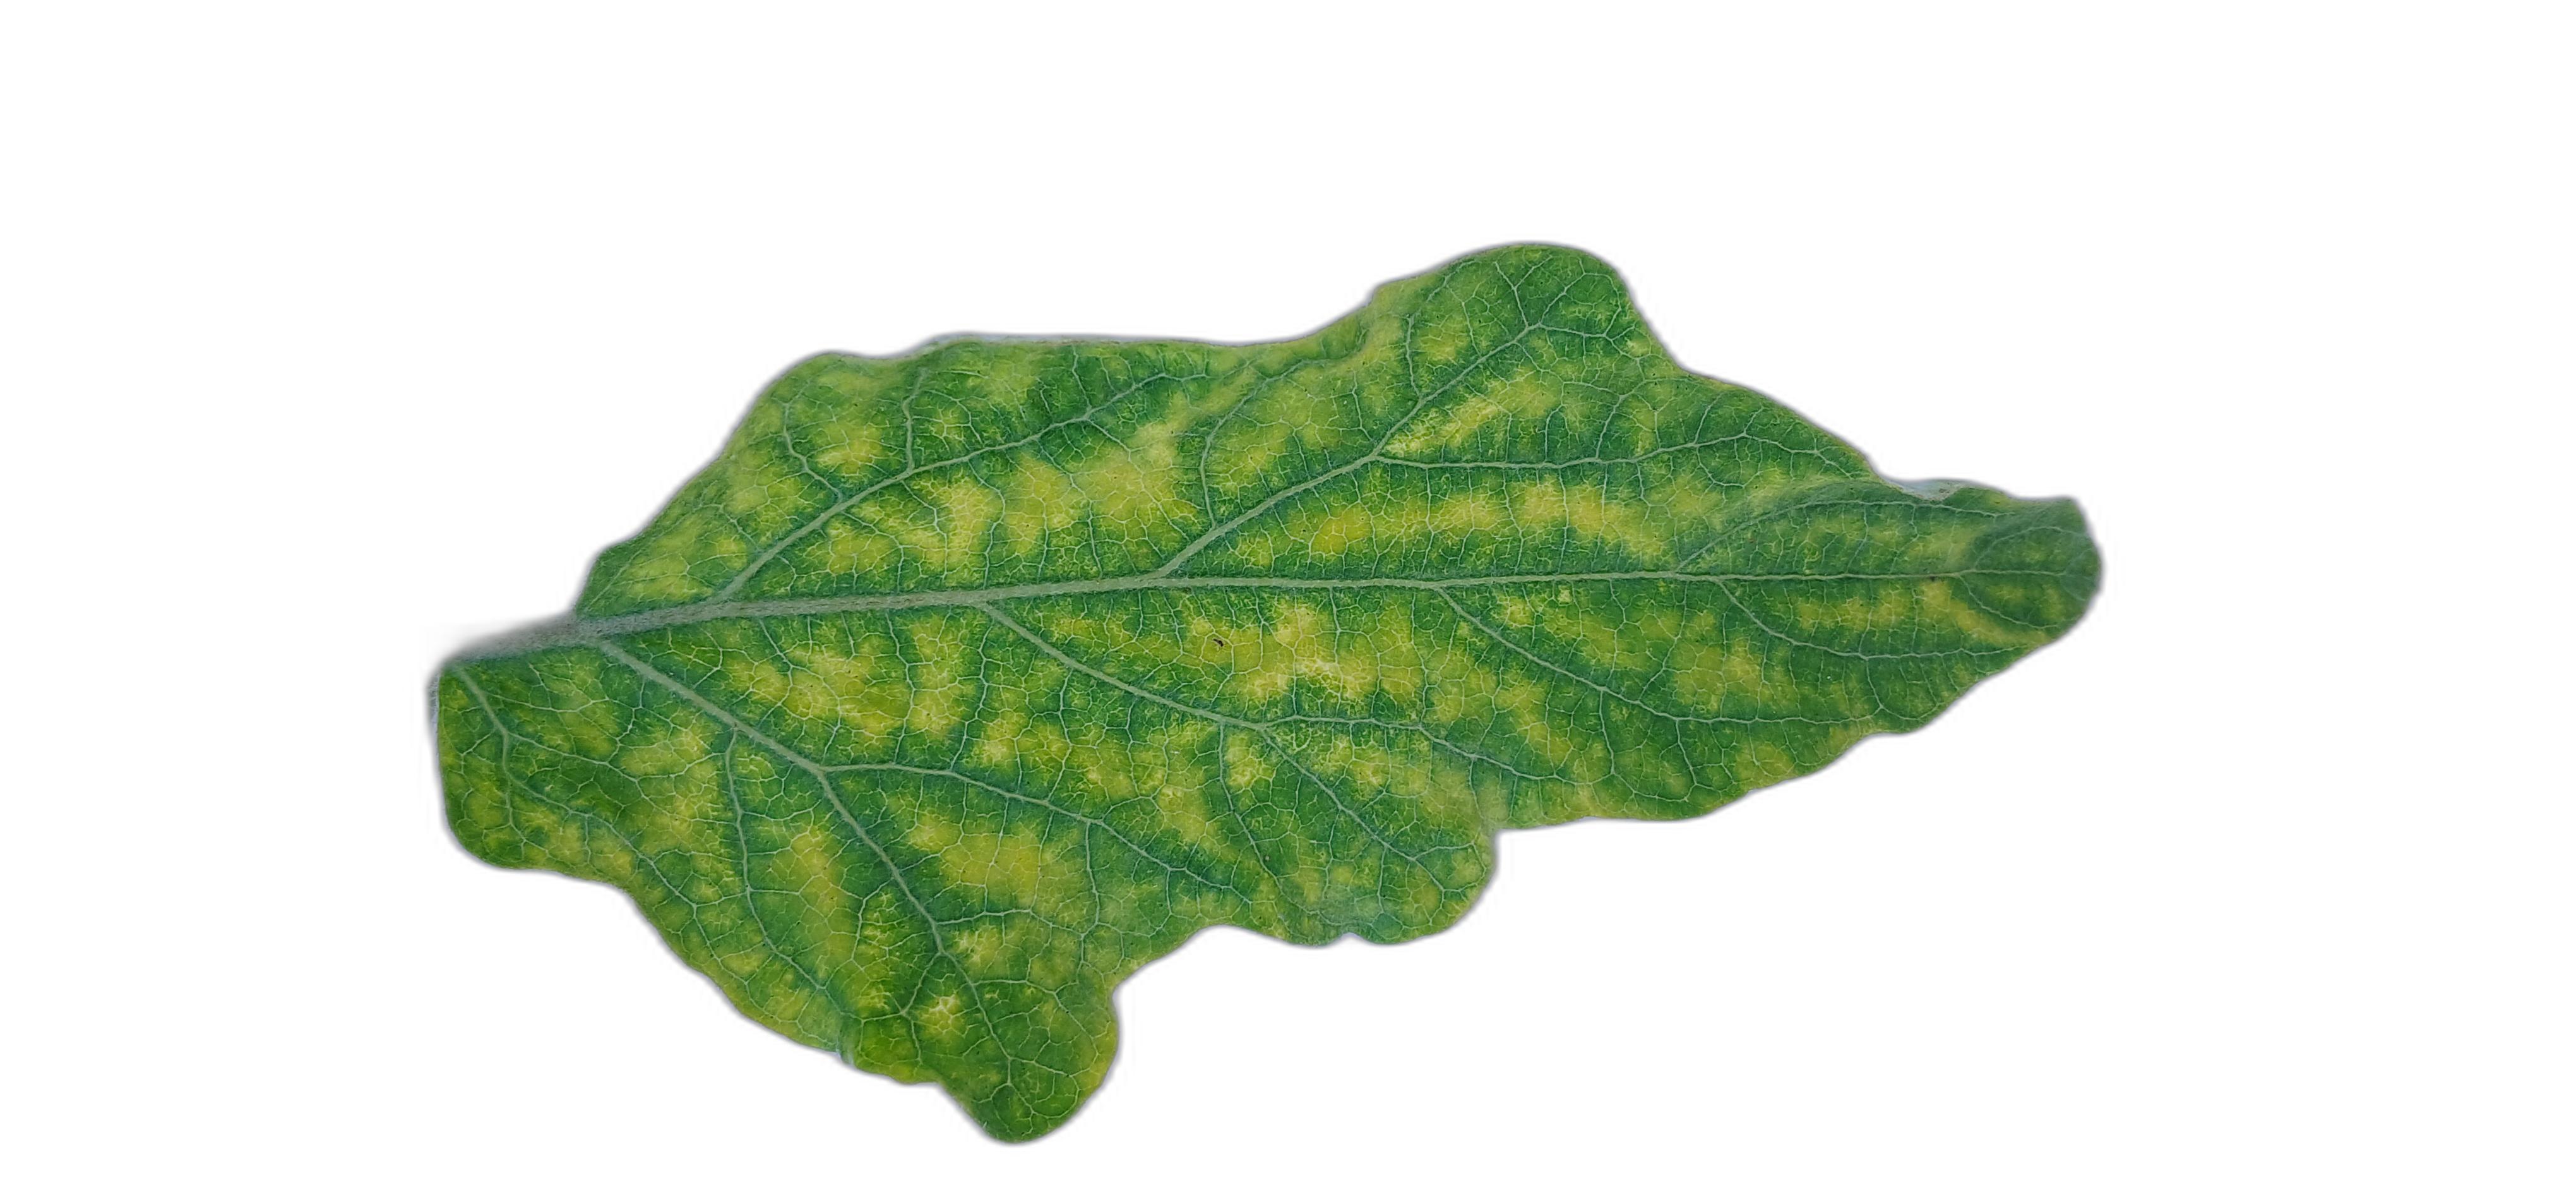
Label: Mosaic Virus Disease